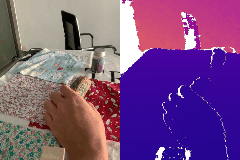
Label: cucumber